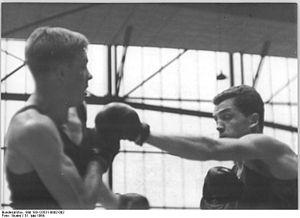
Peter Gerber est un boxeur allemand né le 15 août 1944.